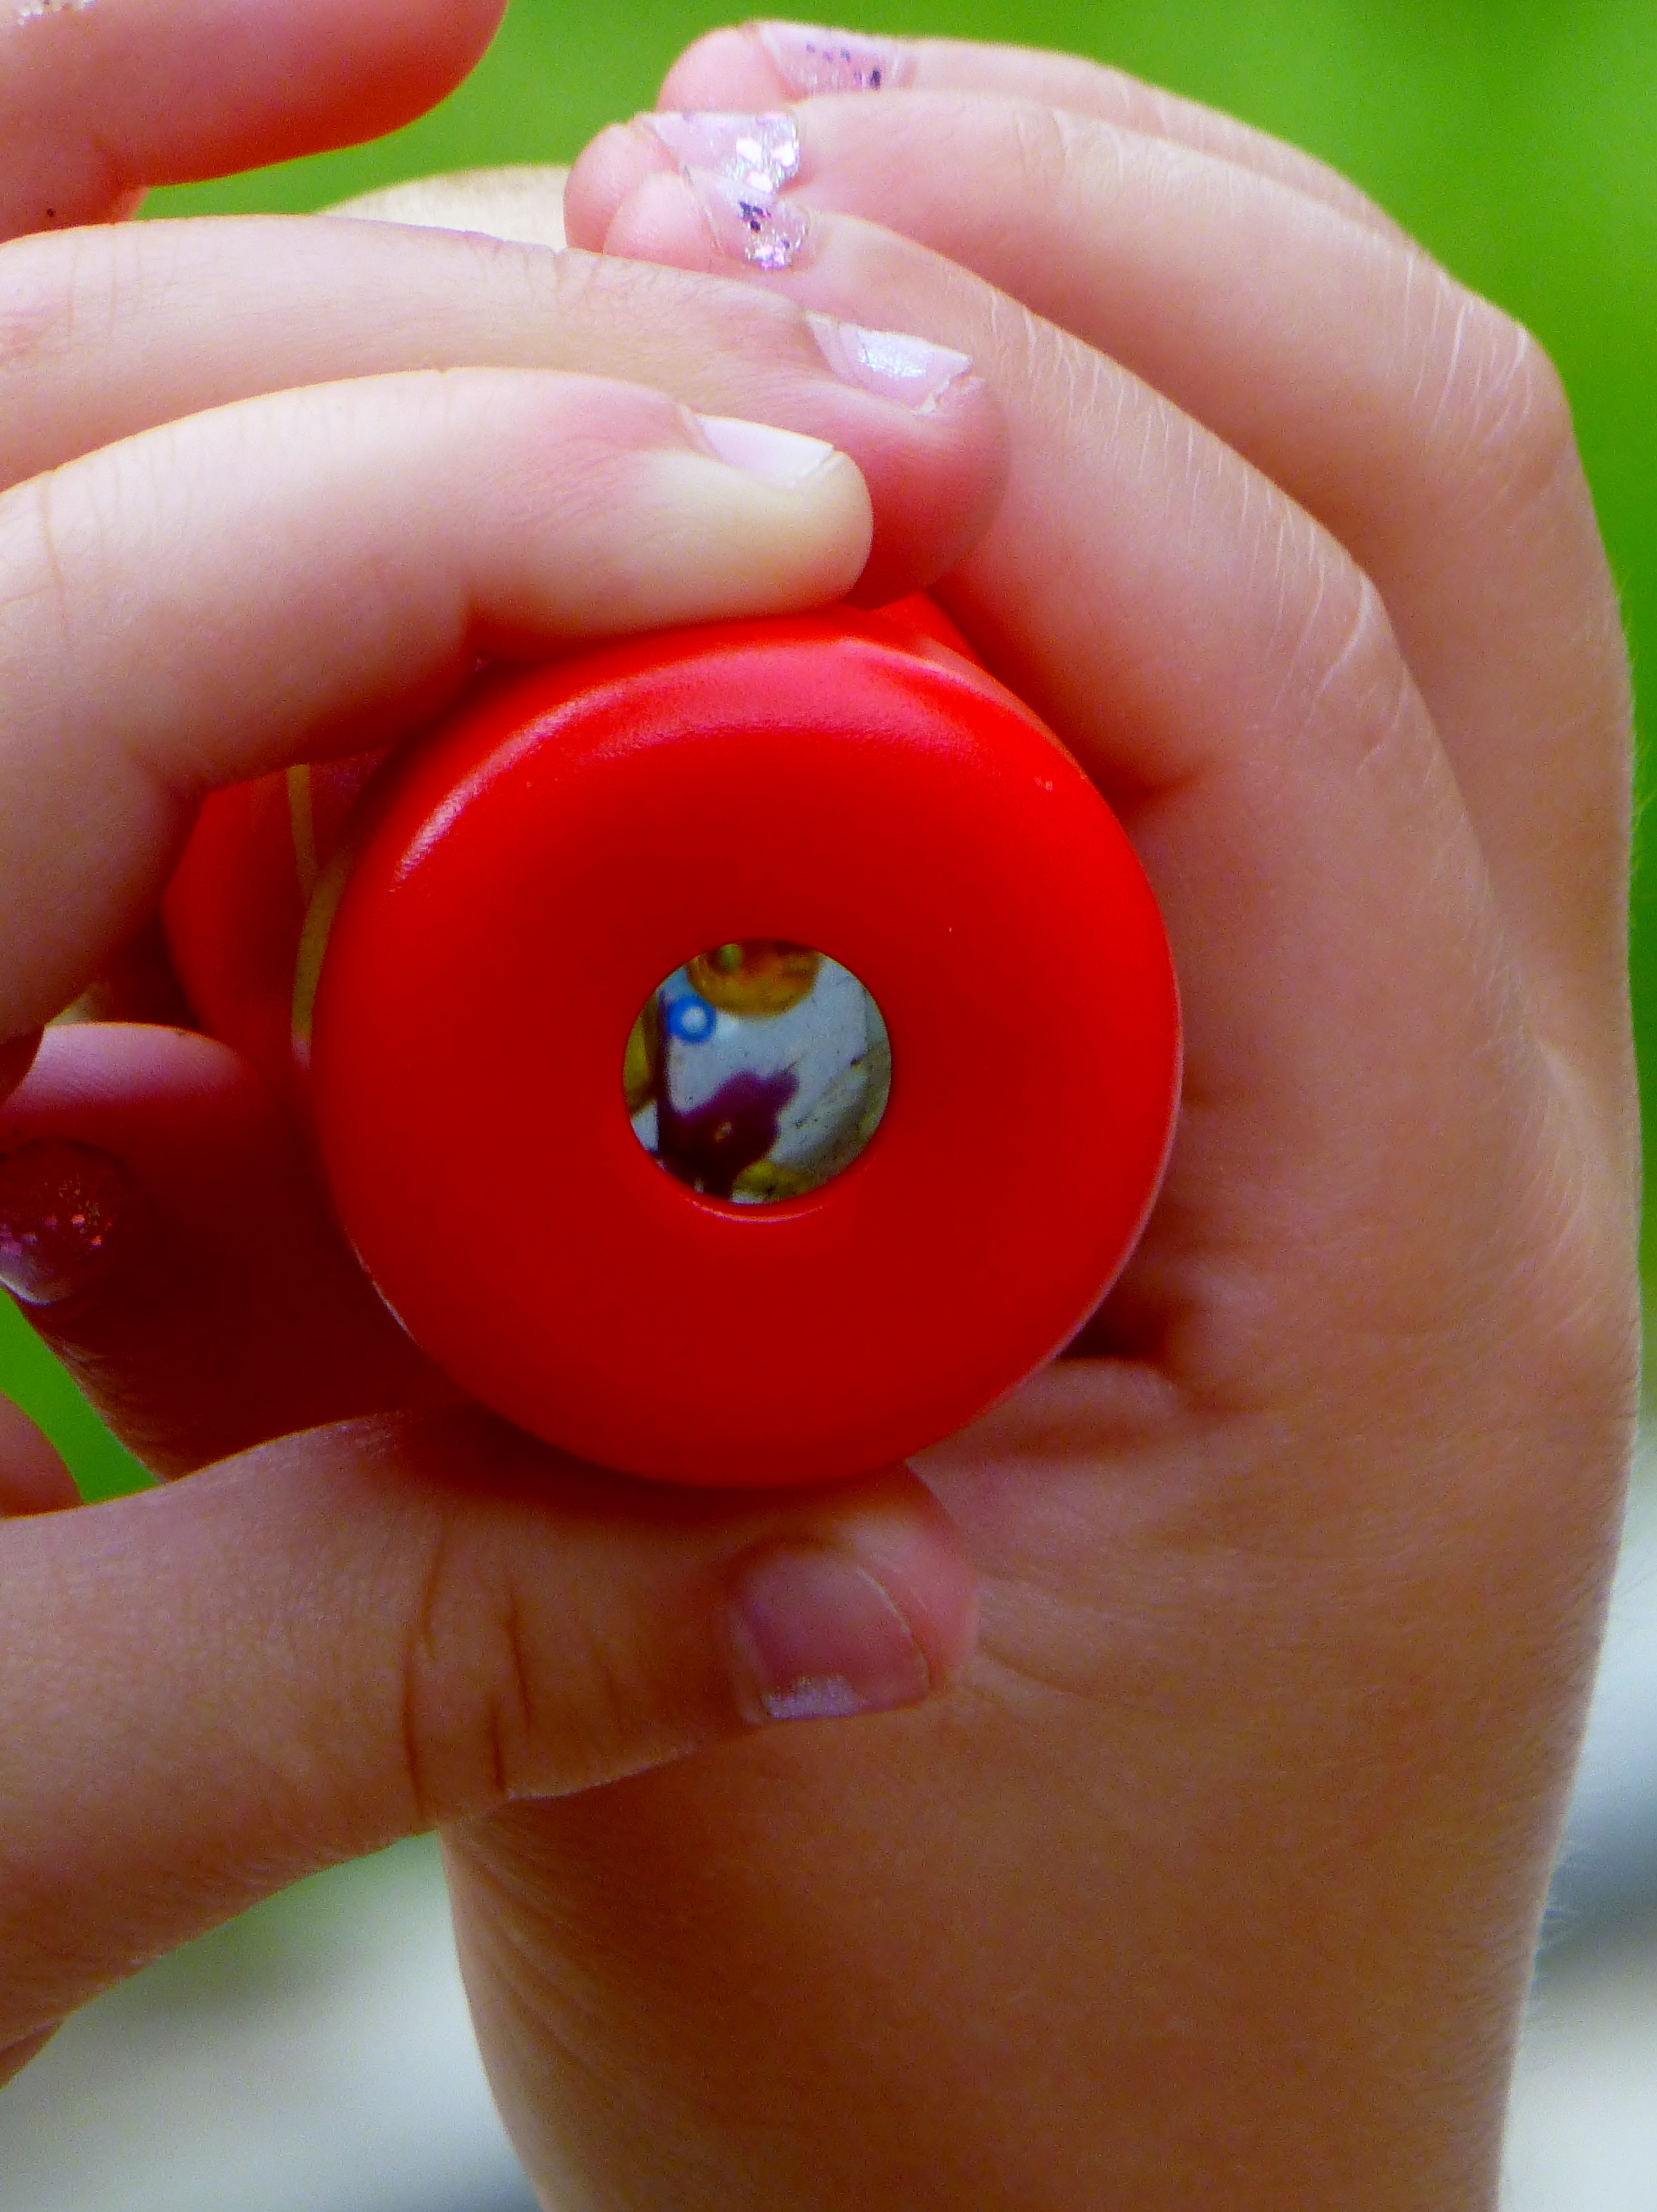
hand, flower, finger, food, green, red, produce, color, ear, nail, toy, lip, human body, eye, toys, look, see, turn, feel, organ, keep, access, kaleidoscope, macro photography, children's hands